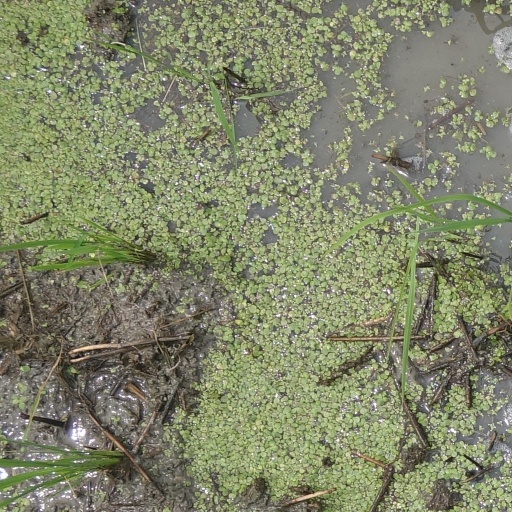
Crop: rice